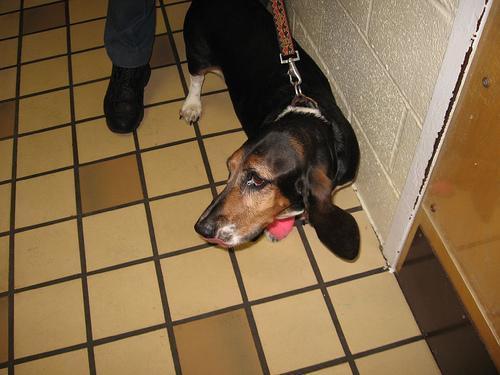
basset